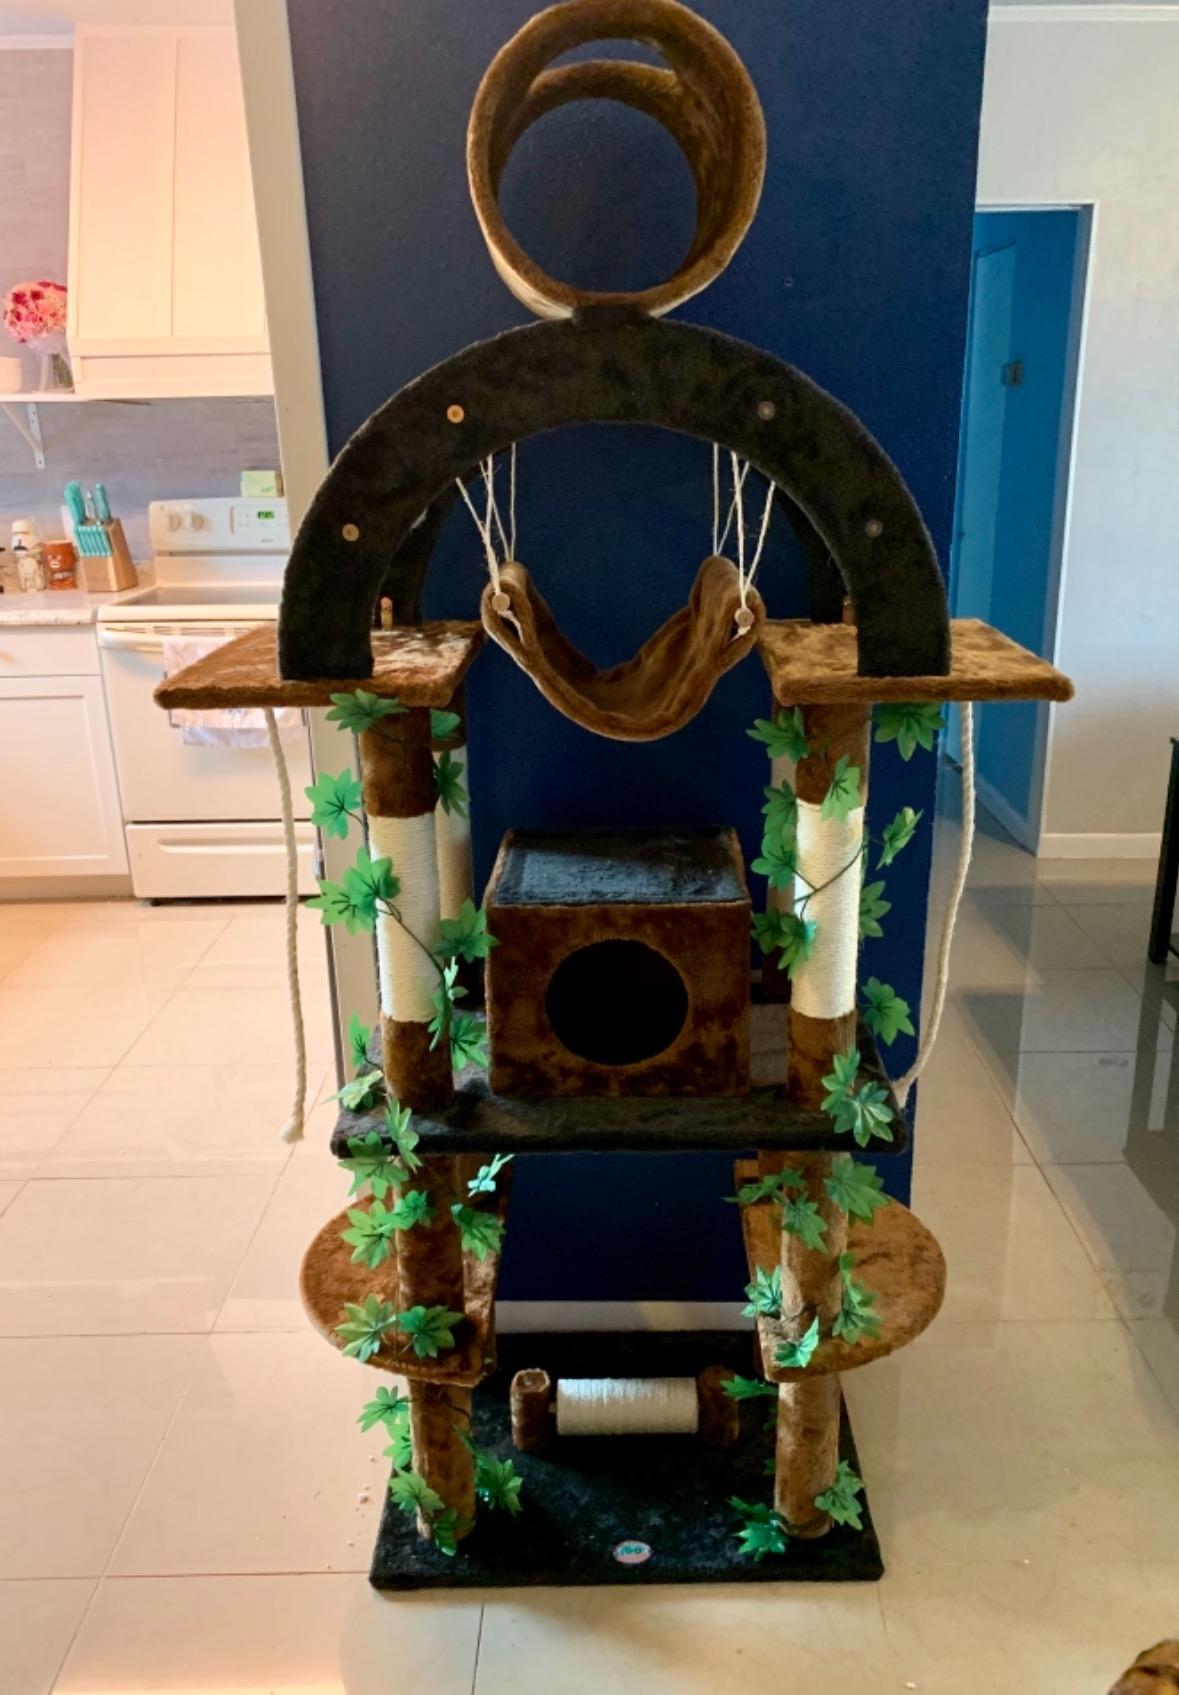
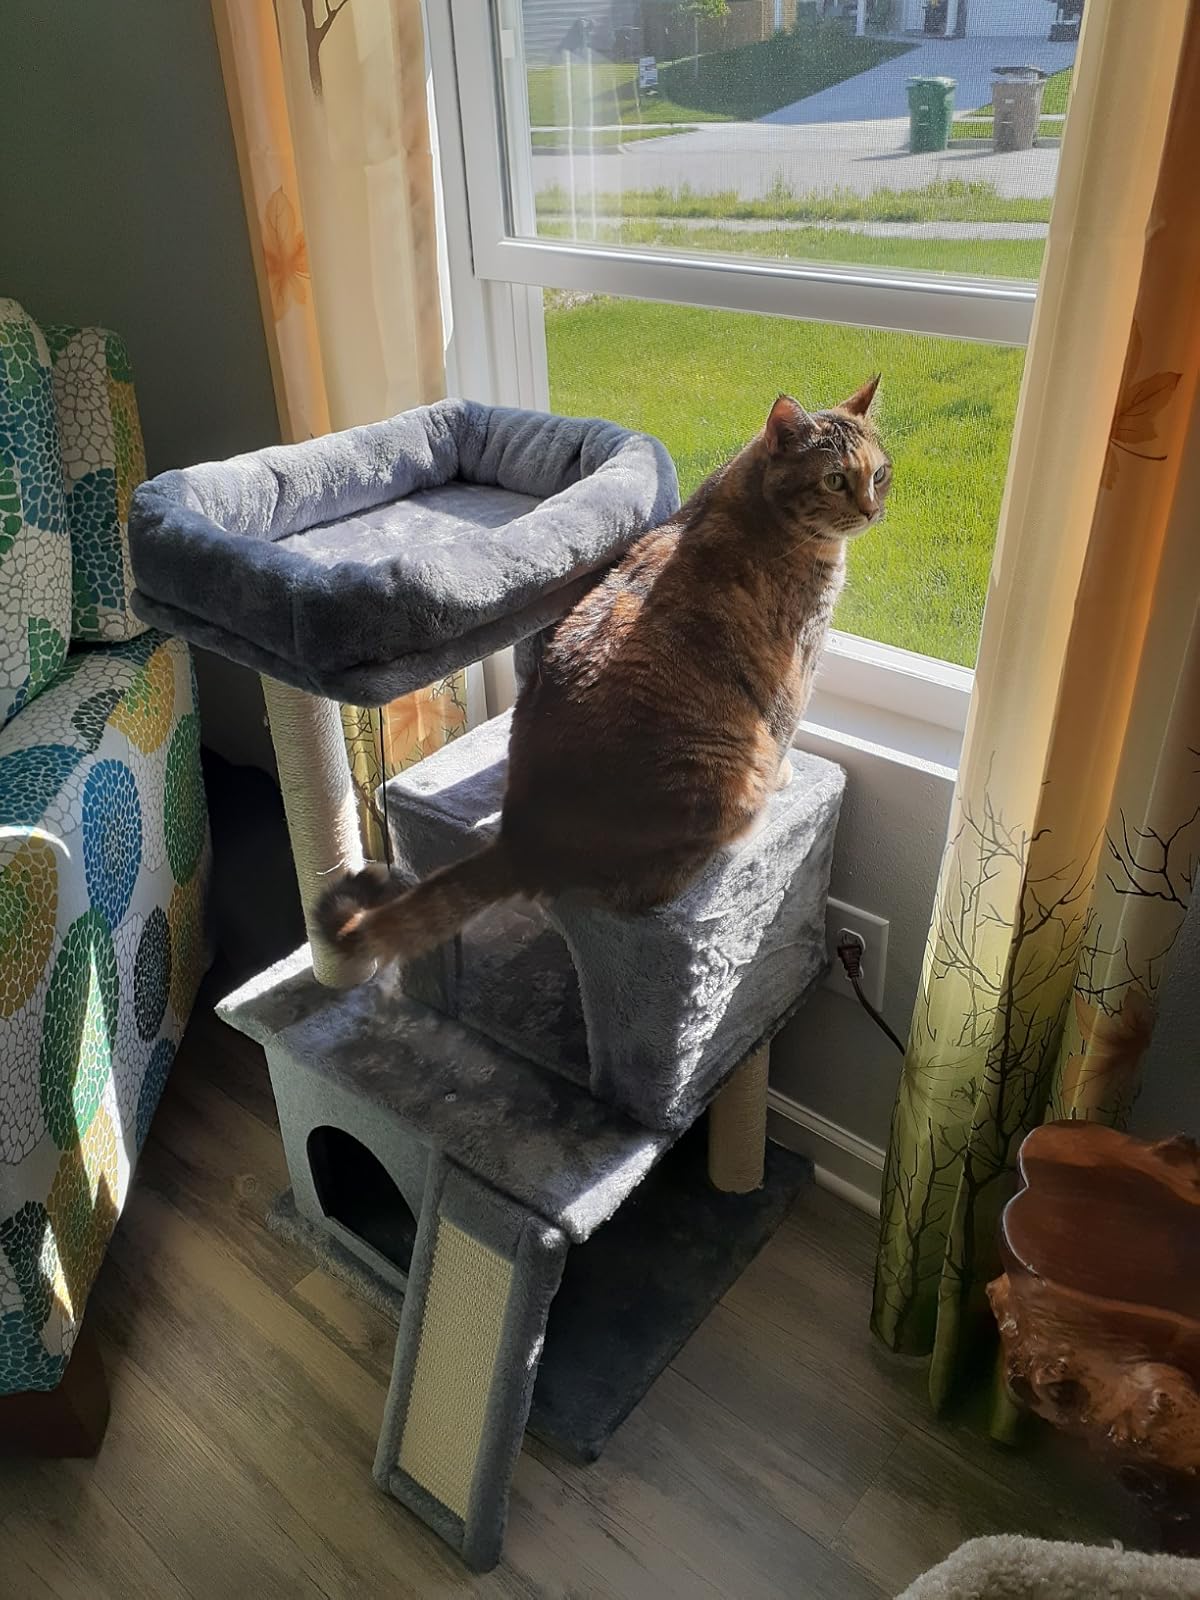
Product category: items_cat tree
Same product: no